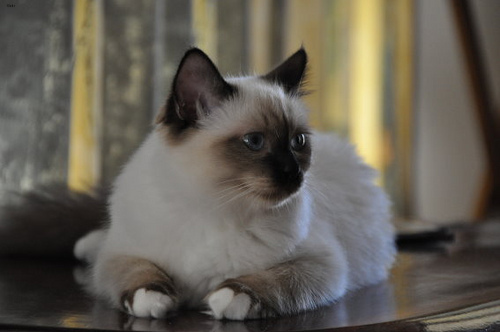
Animal: cat
Breed: birman